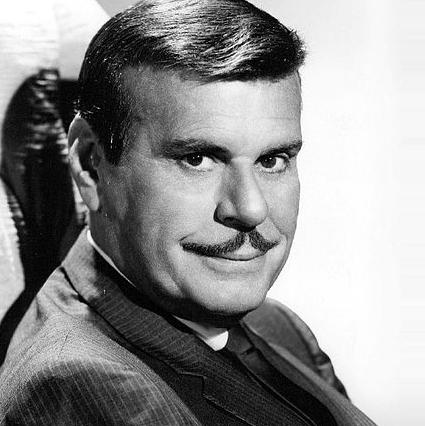
Age: 59